Bernard Sunley

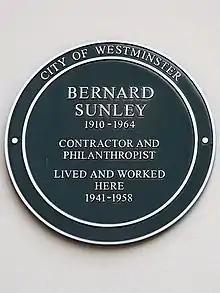
Bernard Sunley 1910–1964 Contractor and philanthropist lived and worked here 1941–1958 – green plaque erected by City of Westminster at 24 Berkeley Square London W1J 6EJ

Bernard Sunley (4 November 1910 – 20 November 1964) was a British property developer, and the founder of Bernard Sunley & Sons.